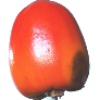
Label: Kaki 1